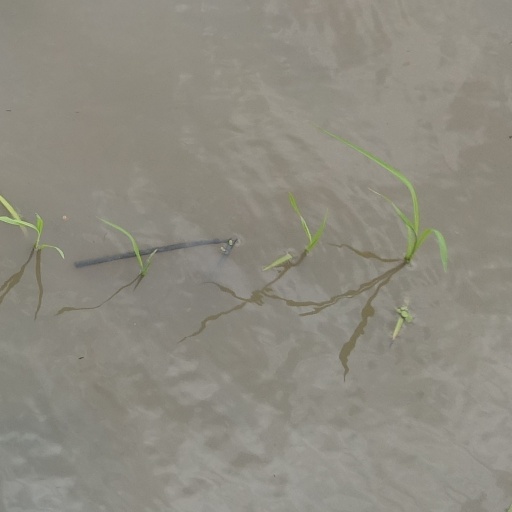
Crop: rice